Sky position (RA, Dec in degrees): 322.612, 0.009184
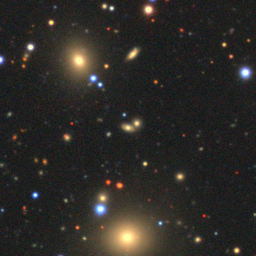
Galaxy morphology: Merging Galaxies